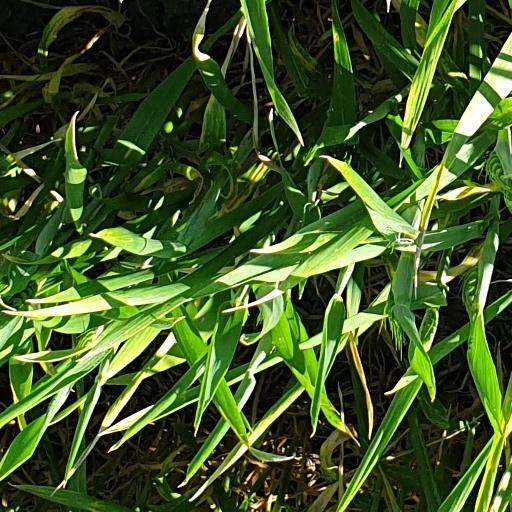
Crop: wheat